KTIE

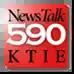
KTIE ident used before the rebranding to "The Answer"

Weekdays begin on KTIE with a simulcast of "The Morning Answer", a news and interview show based at sister station KRLA 870 AM in the Los Angeles area. There is a special Inland Empire hour from The Morning Answer, heard at 5 a.m. and 6 pm. The rest of the day, KTIE carries nationally syndicated conservative talk shows from the co-owned Salem Radio Network: Dennis Prager, Hugh Hewitt, Charlie Kirk, Sebastian Gorka, Jay Sekulow and Mike Gallagher. Most hours begin with an update from Fox News Radio.